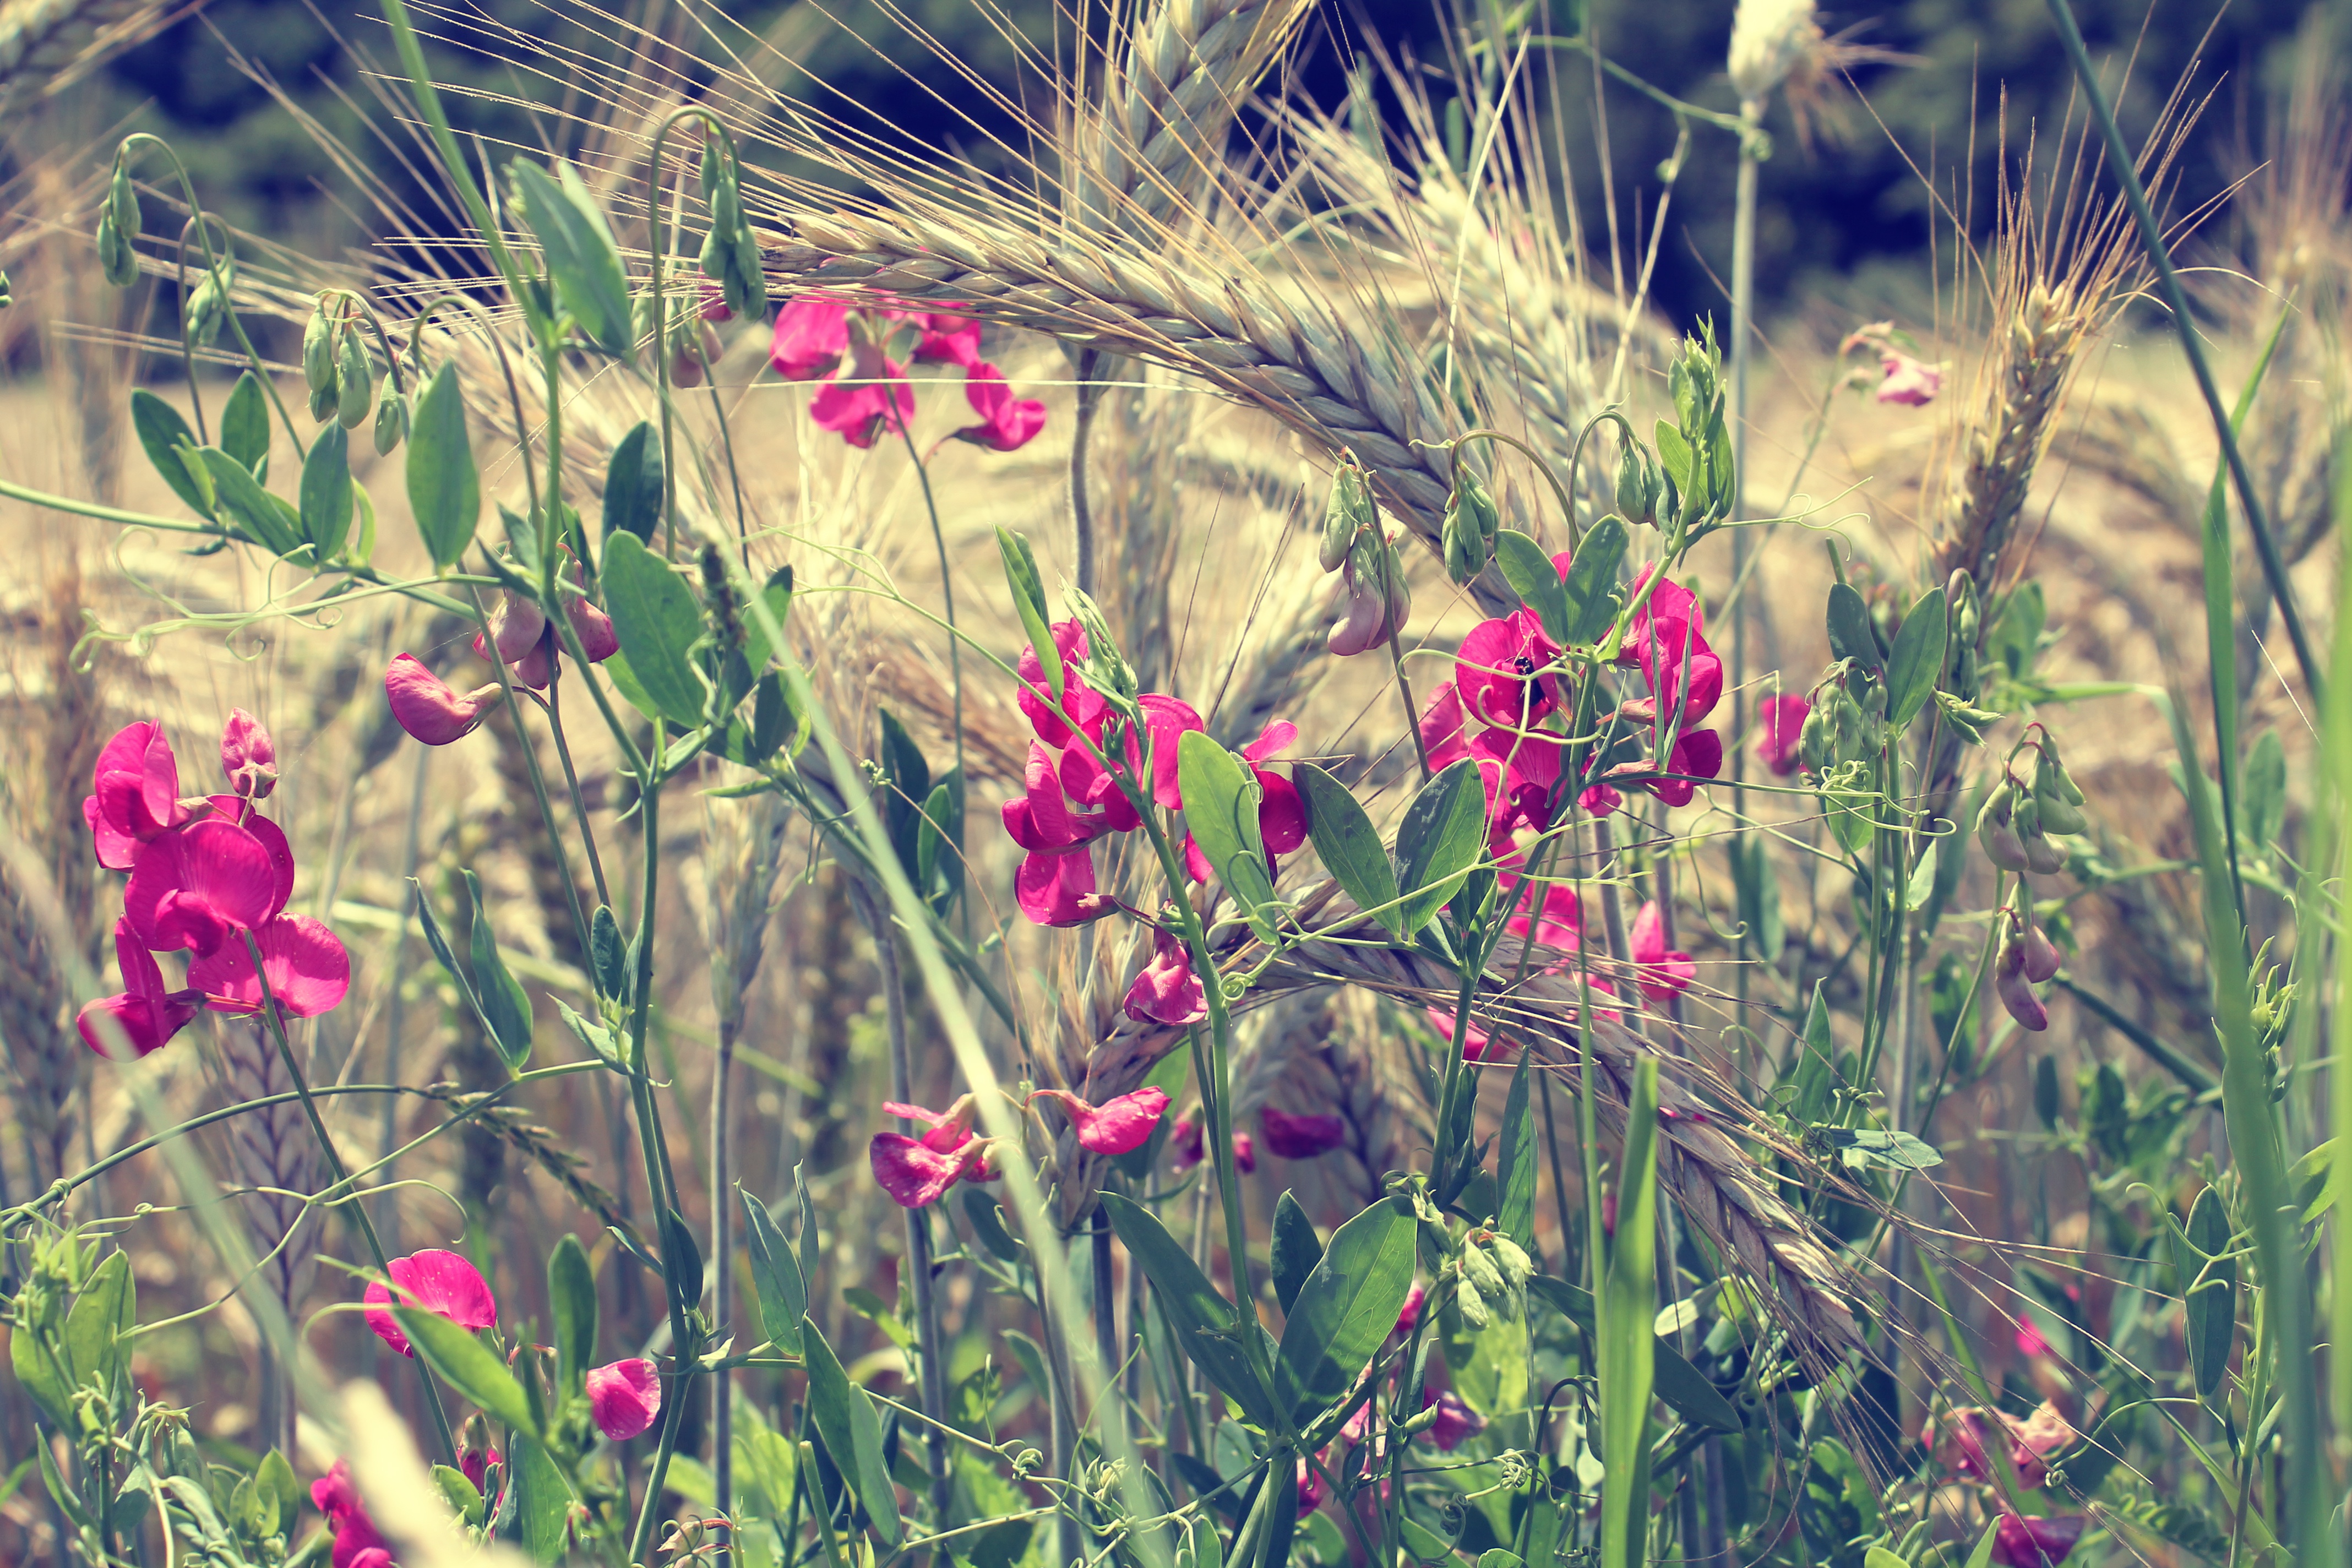
nature, grass, blossom, plant, field, meadow, prairie, flower, botany, flora, wildflower, flowering plant, grass family, land plant